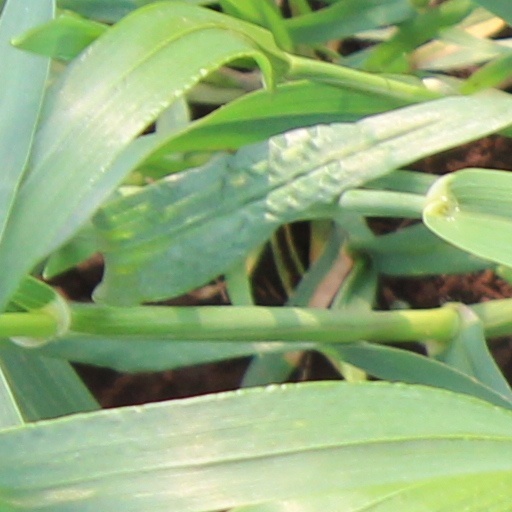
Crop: wheat